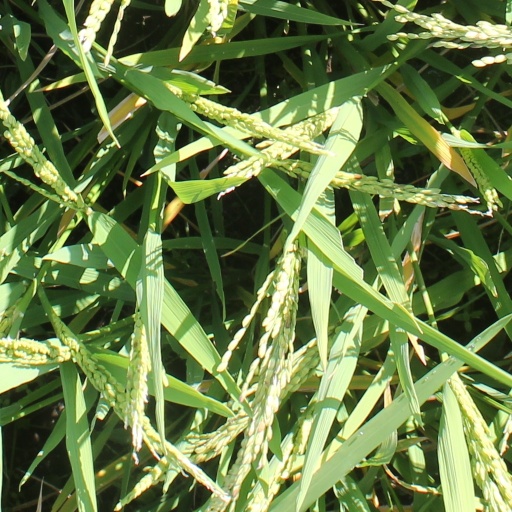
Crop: rice